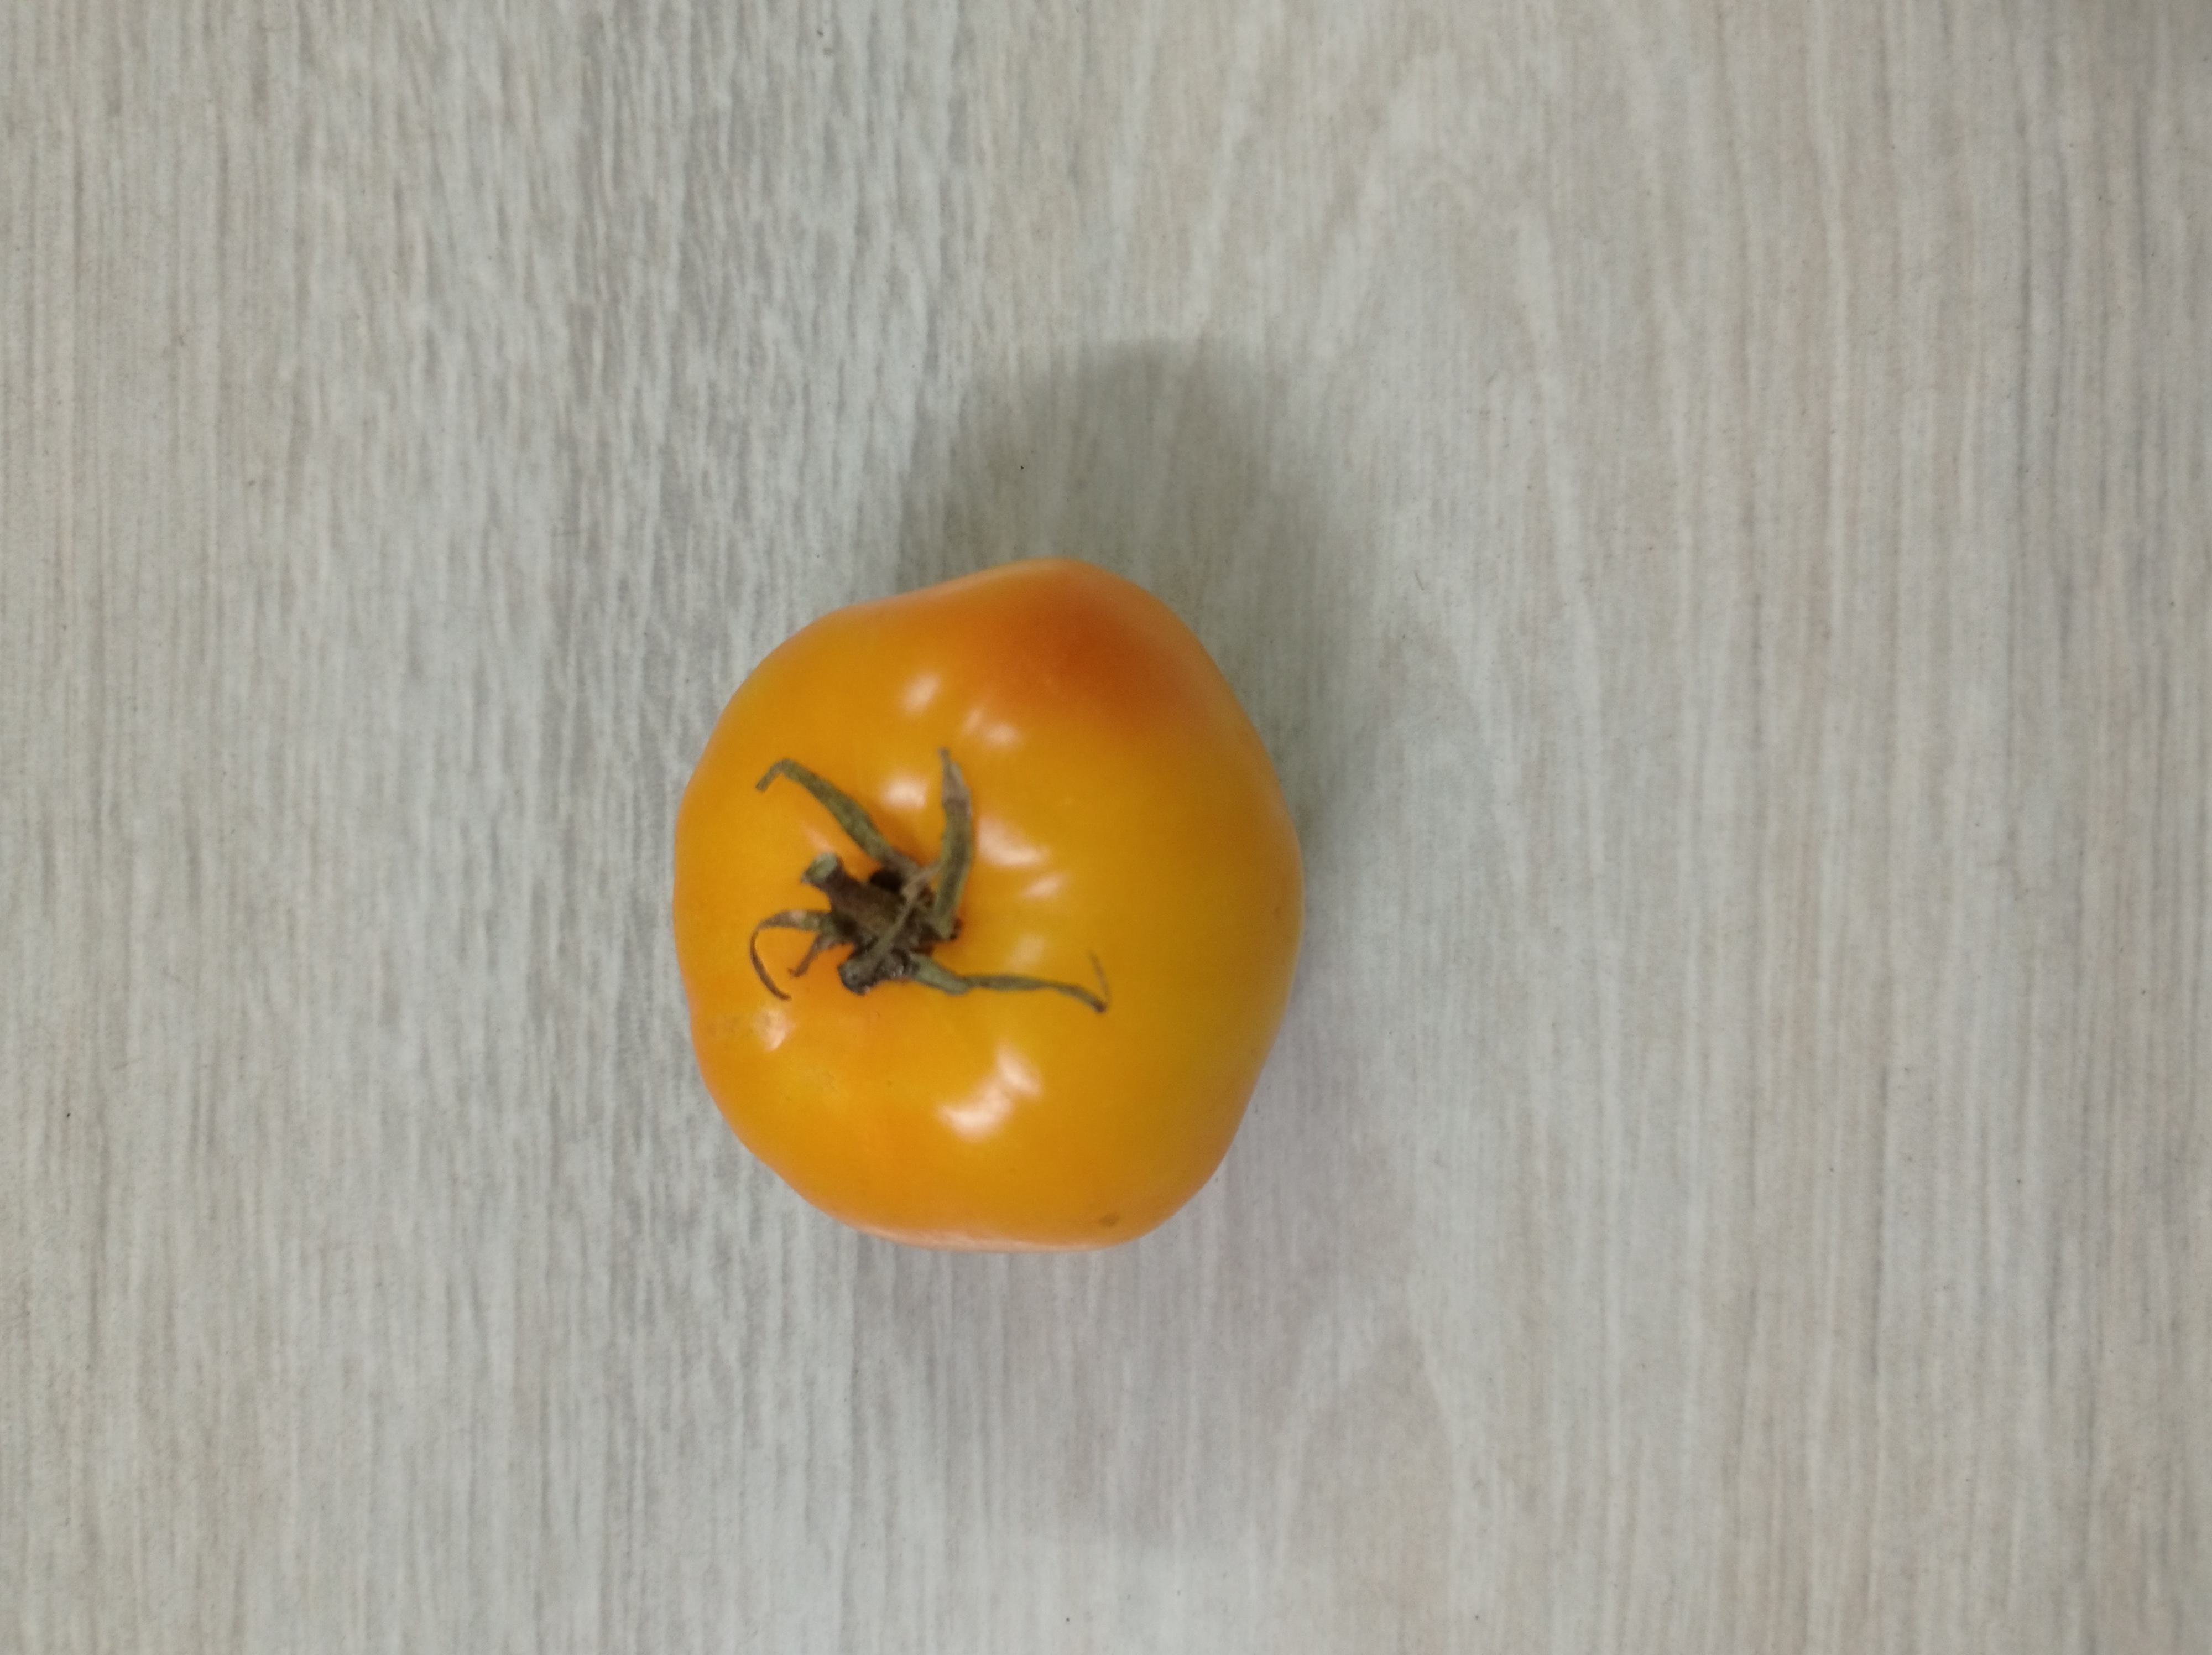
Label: Fresh